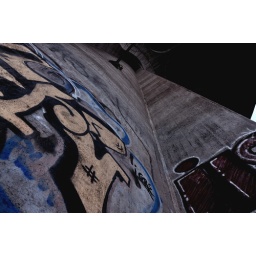
Graffitis in a wall of a water tower in Herttoniemi.